Fade Out – Fade In

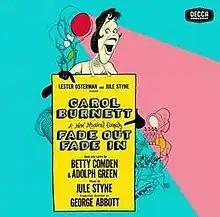
Original cast recording

Fade Out – Fade In is a musical with a book and lyrics by Betty Comden and Adolph Green and music by Jule Styne. The story involves the movie industry in the 1930s. It starred Carol Burnett, returning to the Broadway stage for the first time in four years.